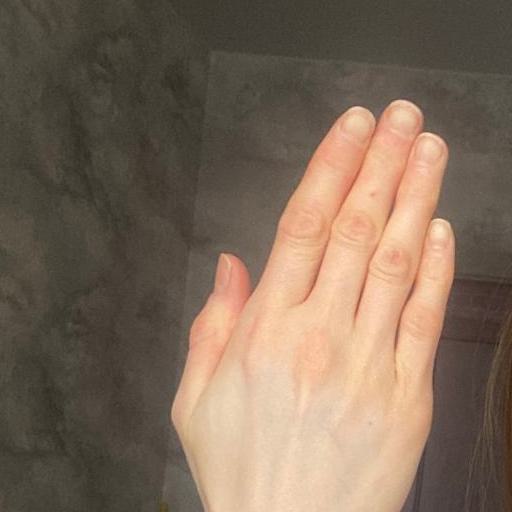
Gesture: stop_inverted